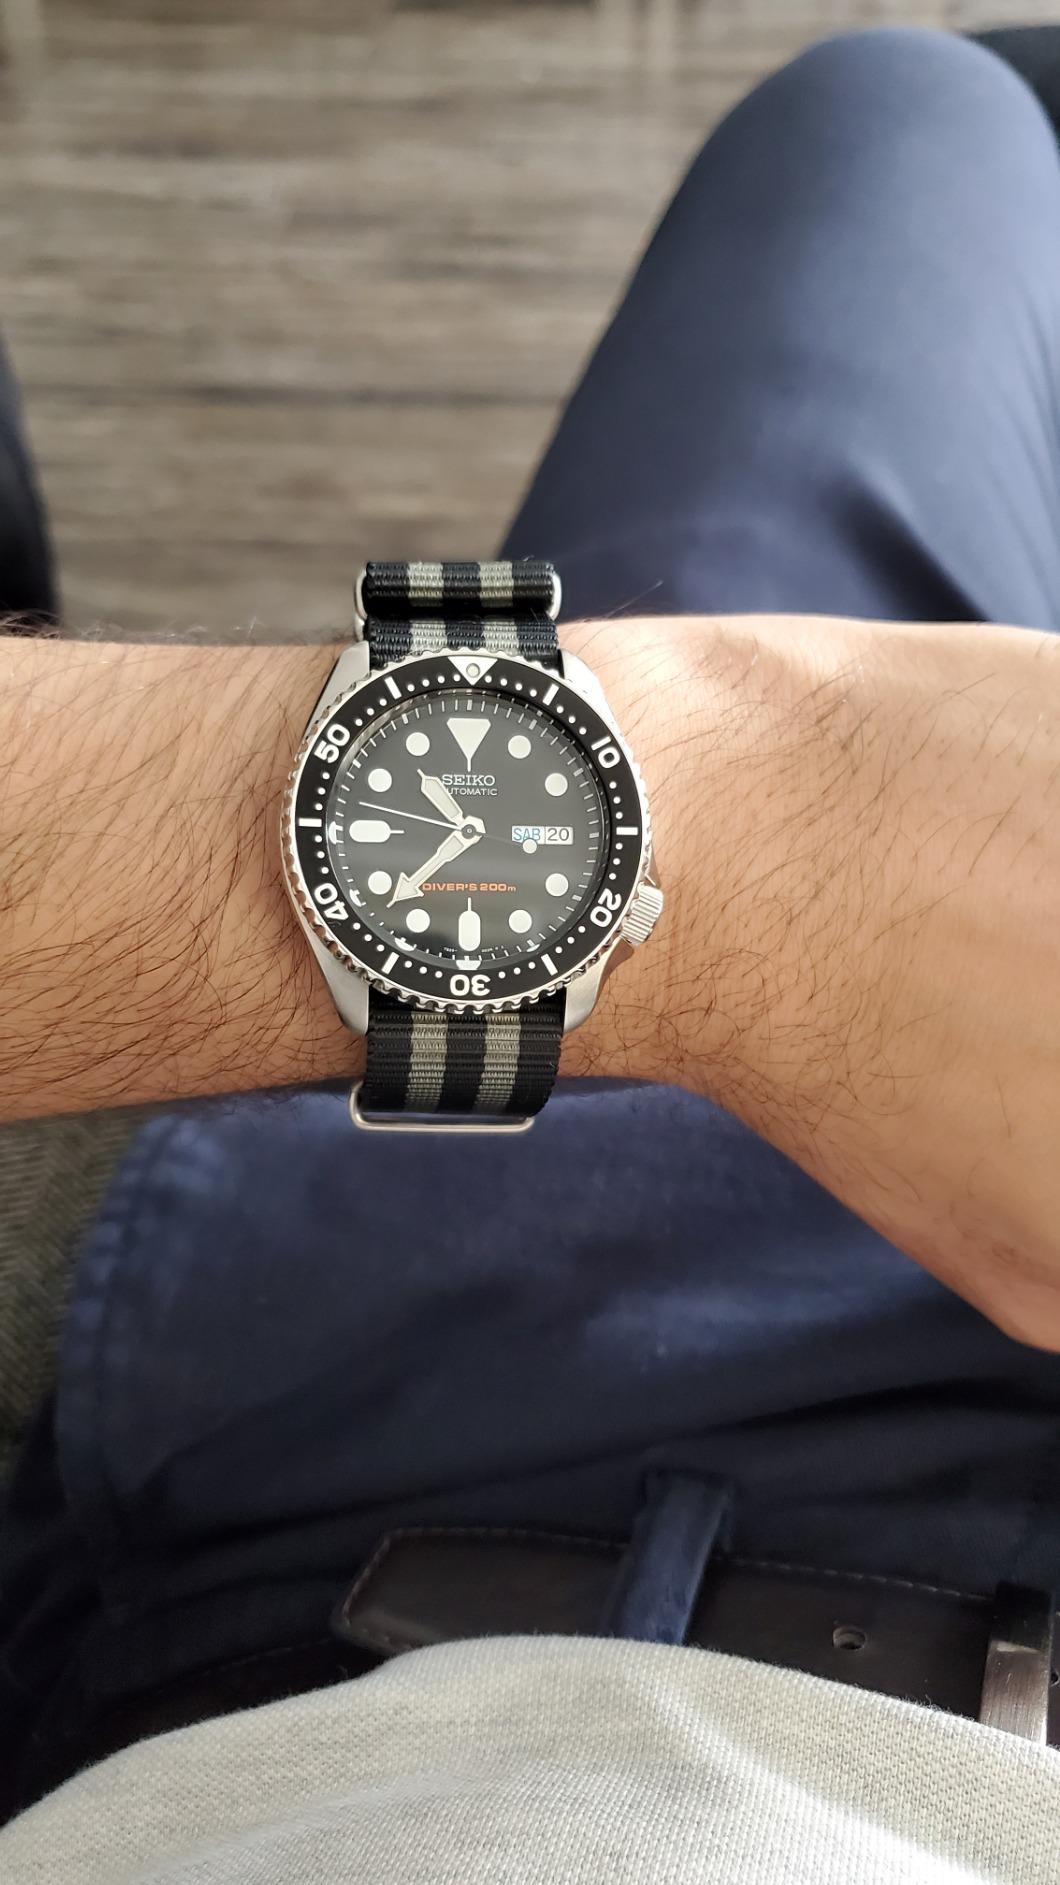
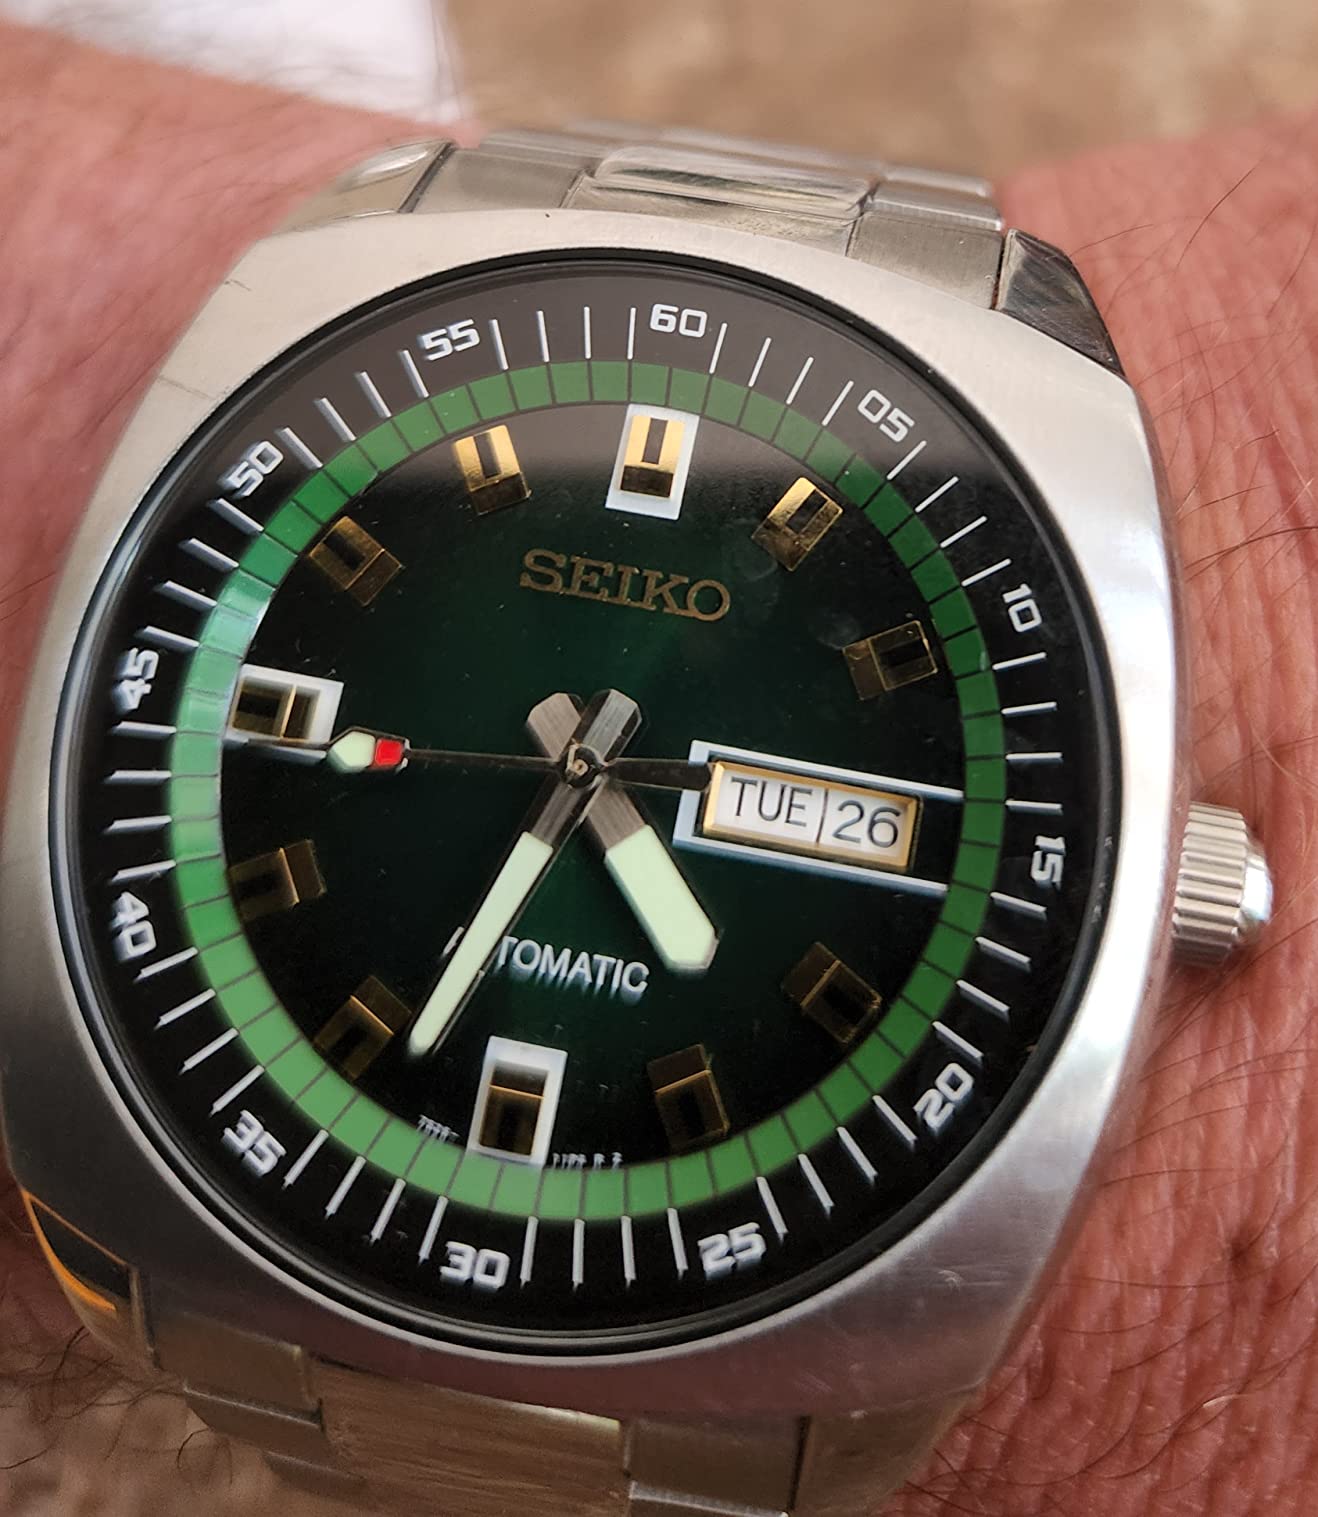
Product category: accessories_watch
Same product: no